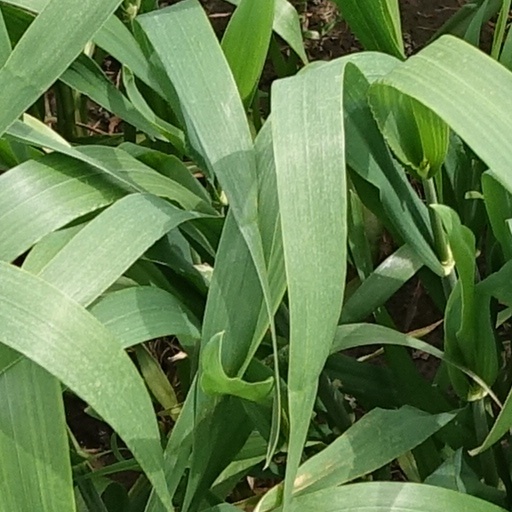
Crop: wheat